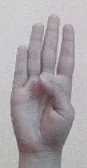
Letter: kaaf